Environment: real
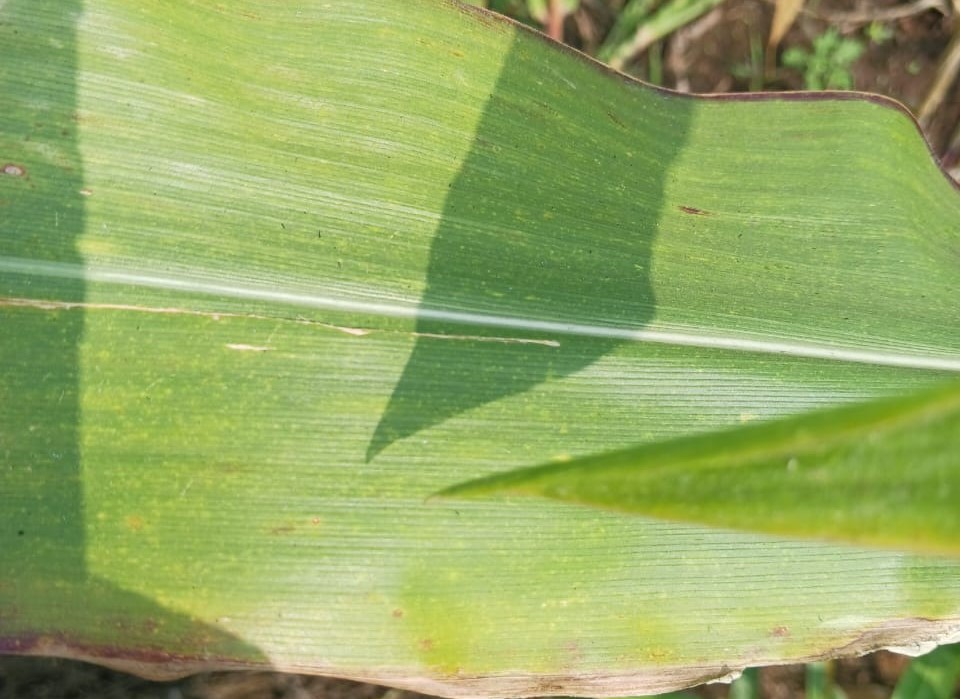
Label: phosphorus_deficiency